Louis Hempelmann

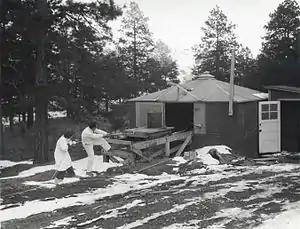
Remote handling of a kilocurie source of radiolanthanum for RaLa experiments

The accident brought to a head dissatisfaction in both the Health Group and the Chemistry and Metallurgy Division with the progress of research into biological aspects of plutonium. A committee was established consisting of Hempelmann, Joseph W. Kennedy and Arthur Wahl to develop tests for overexposure to plutonium. At the time the main means of testing was by taking swabs from the nostrils. A better assay test was devised in January 1945 that could detect plutonium in urine in quantities as low as 10 micrograms per liter. The test came into general use in April 1945, just in time for the arrival of larger quantities of plutonium produced at the Hanford Site. Because it was time-consuming, reliance was still placed on nose tests, those that registered as most exposed being singled out for urine tests. These indicated that four persons had more than the microgram of plutonium considered safe.